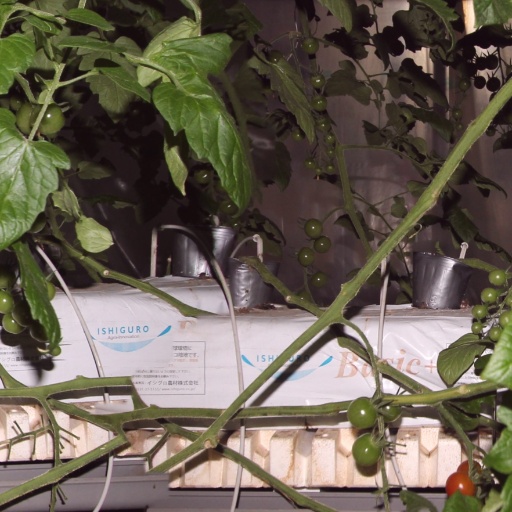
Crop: tomato